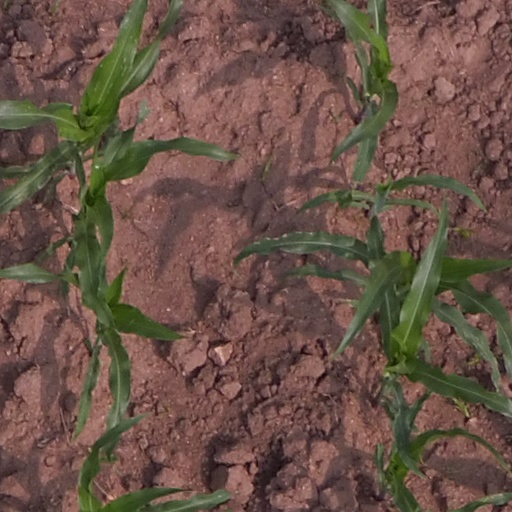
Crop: maize; corn